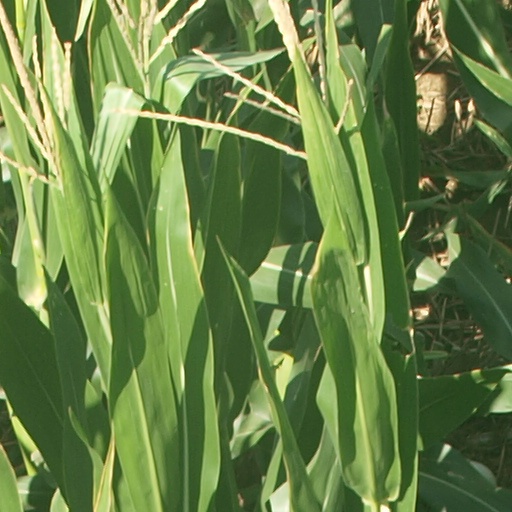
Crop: maize; corn